Mitch Claydon

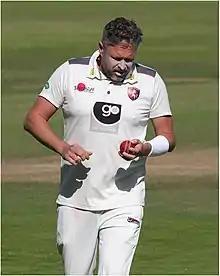
Claydon in 2019

Mitchell Eric Claydon (born 25 November 1982) is an Australian-English former first-class cricketer. Although he was born at Fairfield, New South Wales he holds a British passport. Claydon is a left-handed batsman and a right-arm medium-fast bowler. Claydon most recently played for Sussex County Cricket Club. In July 2021, Claydon announced that he would retire from cricket at the end of the 2021 season.